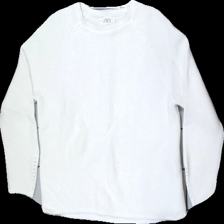
View: front
Type: Sweater
Category: Children
Brand: Zara
Colors: White
Material: 100% cotton
Cut: Regular, C-collar
Size: 152
Season: Summer
Price range: 50-100
Recommended usage: Reuse
Description: White knitted sweater